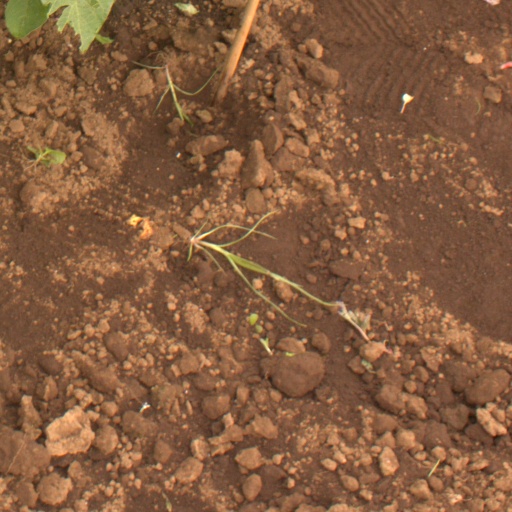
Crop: soybean